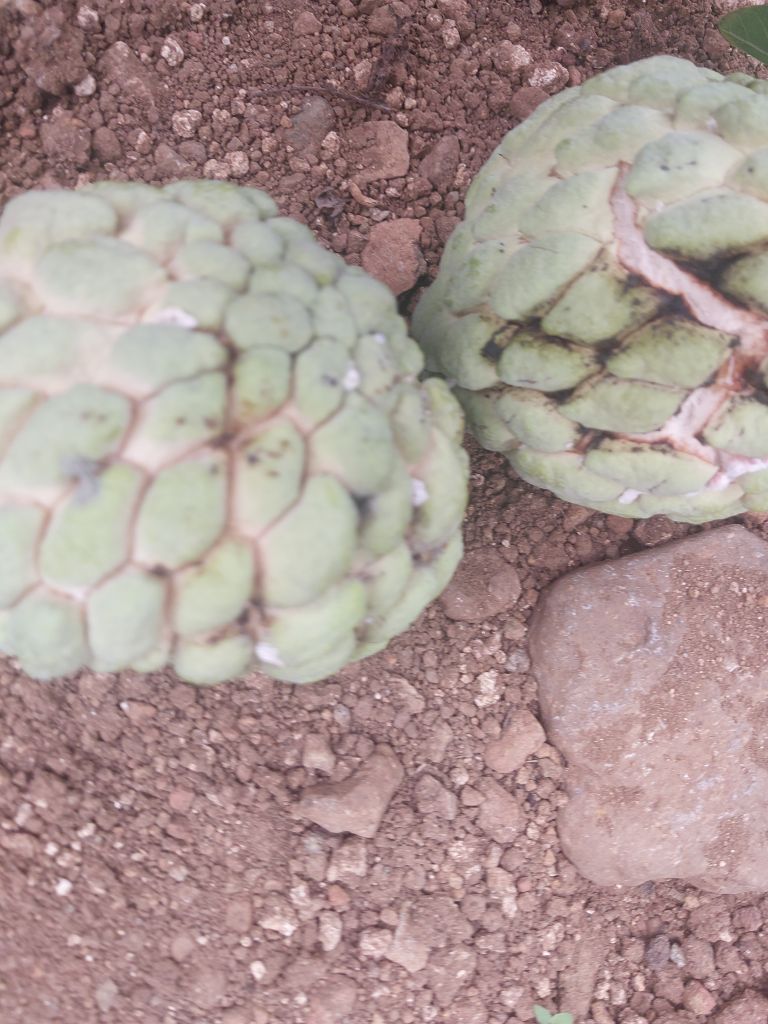
Disease label: Athracnose